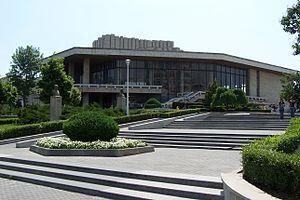
Craiova est une ville de Roumanie et le chef-lieu du județ de Dolj. Elle est située près de la rive gauche du Jiu, en Olténie centrale, à mi-chemin entre les Carpates méridionales et le Danube et à 184 km à l'ouest de Bucarest. Sa population s'élevait à 269 506 habitants en 2011.